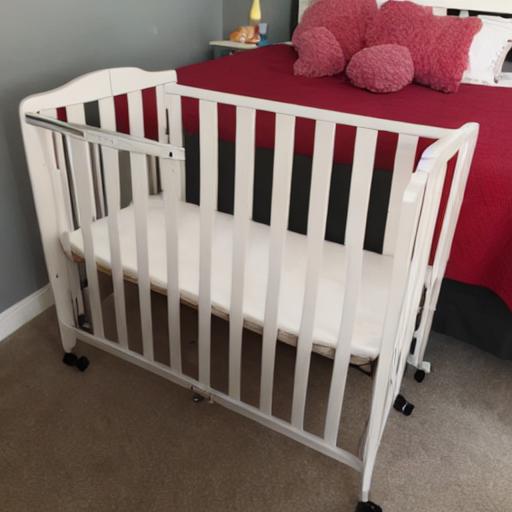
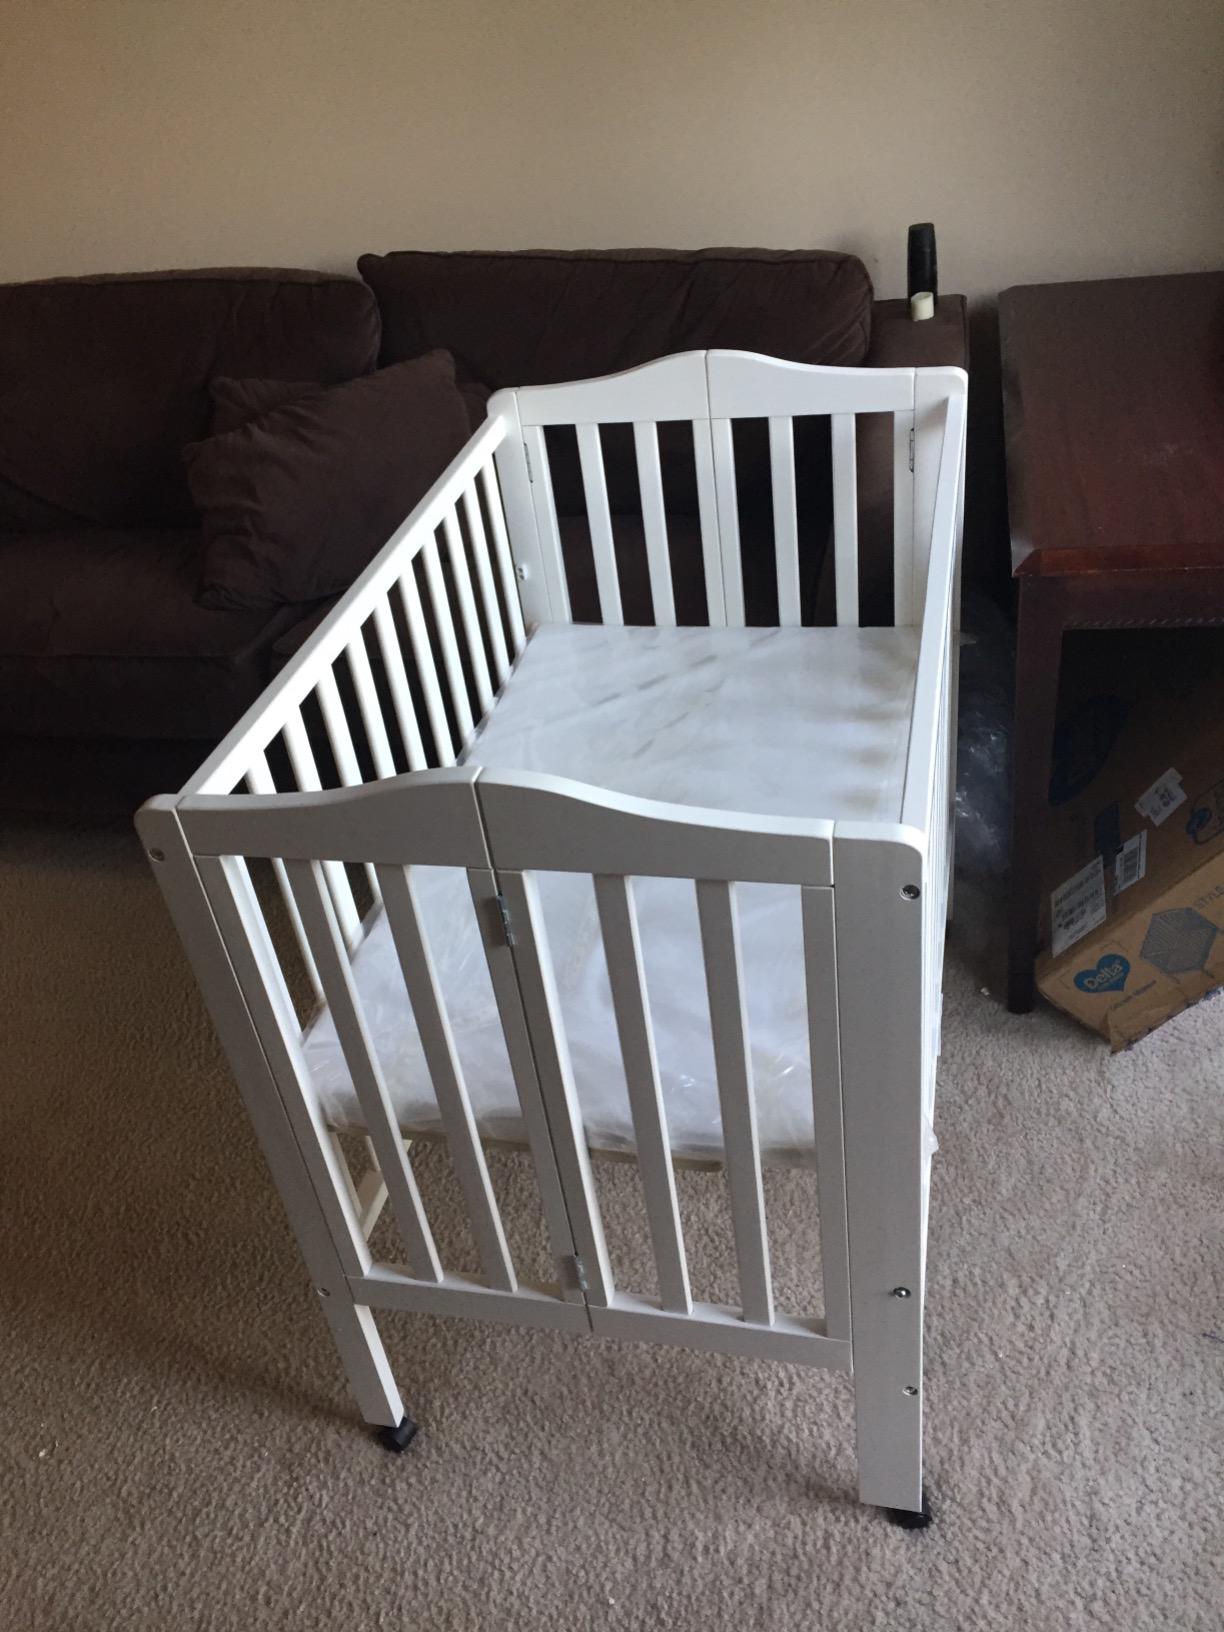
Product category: products_crib
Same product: no